Birmingham City Transport

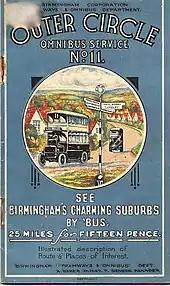
Guide to Birmingham's 'Outer Circle' bus route, issued by the "Birmingham Corporation Tramways & Omnibus Department"

Birmingham City Transport was the local authority-owned undertaking that provided road-based public transport in Birmingham, England, between 1899 and 1969. It was locally known as the Corporation Buses. Initially, it was called Birmingham Corporation Tramways, and, after the first motor bus services started in July 1914, it became Birmingham Corporation Tramways and Omnibus Department in 1928. Finally, in November 1937, it was renamed "Birmingham City Transport", though Birmingham itself had been a City since 1889. It was incorporated into the West Midlands Passenger Transport Executive in 1969.